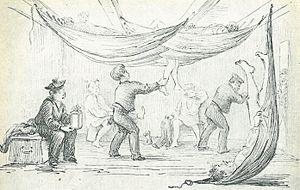
Carl Fredrik Diriks était un peintre, illustrateur et haut fonctionnaire norvégien.